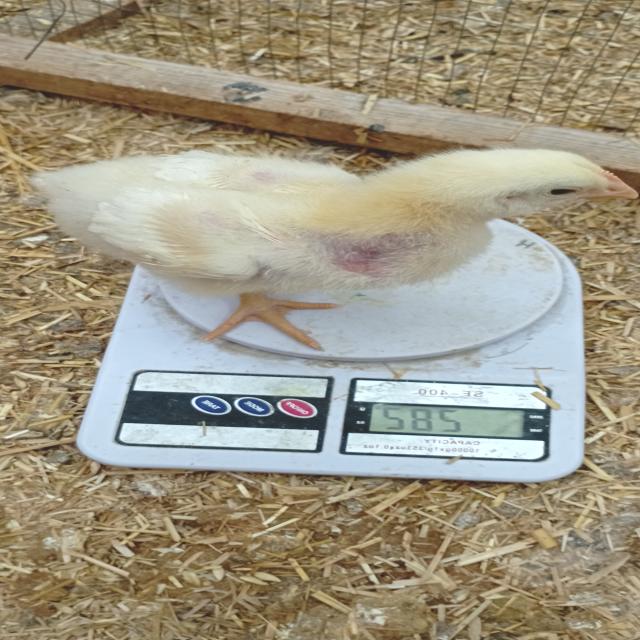
Weight: 282 g